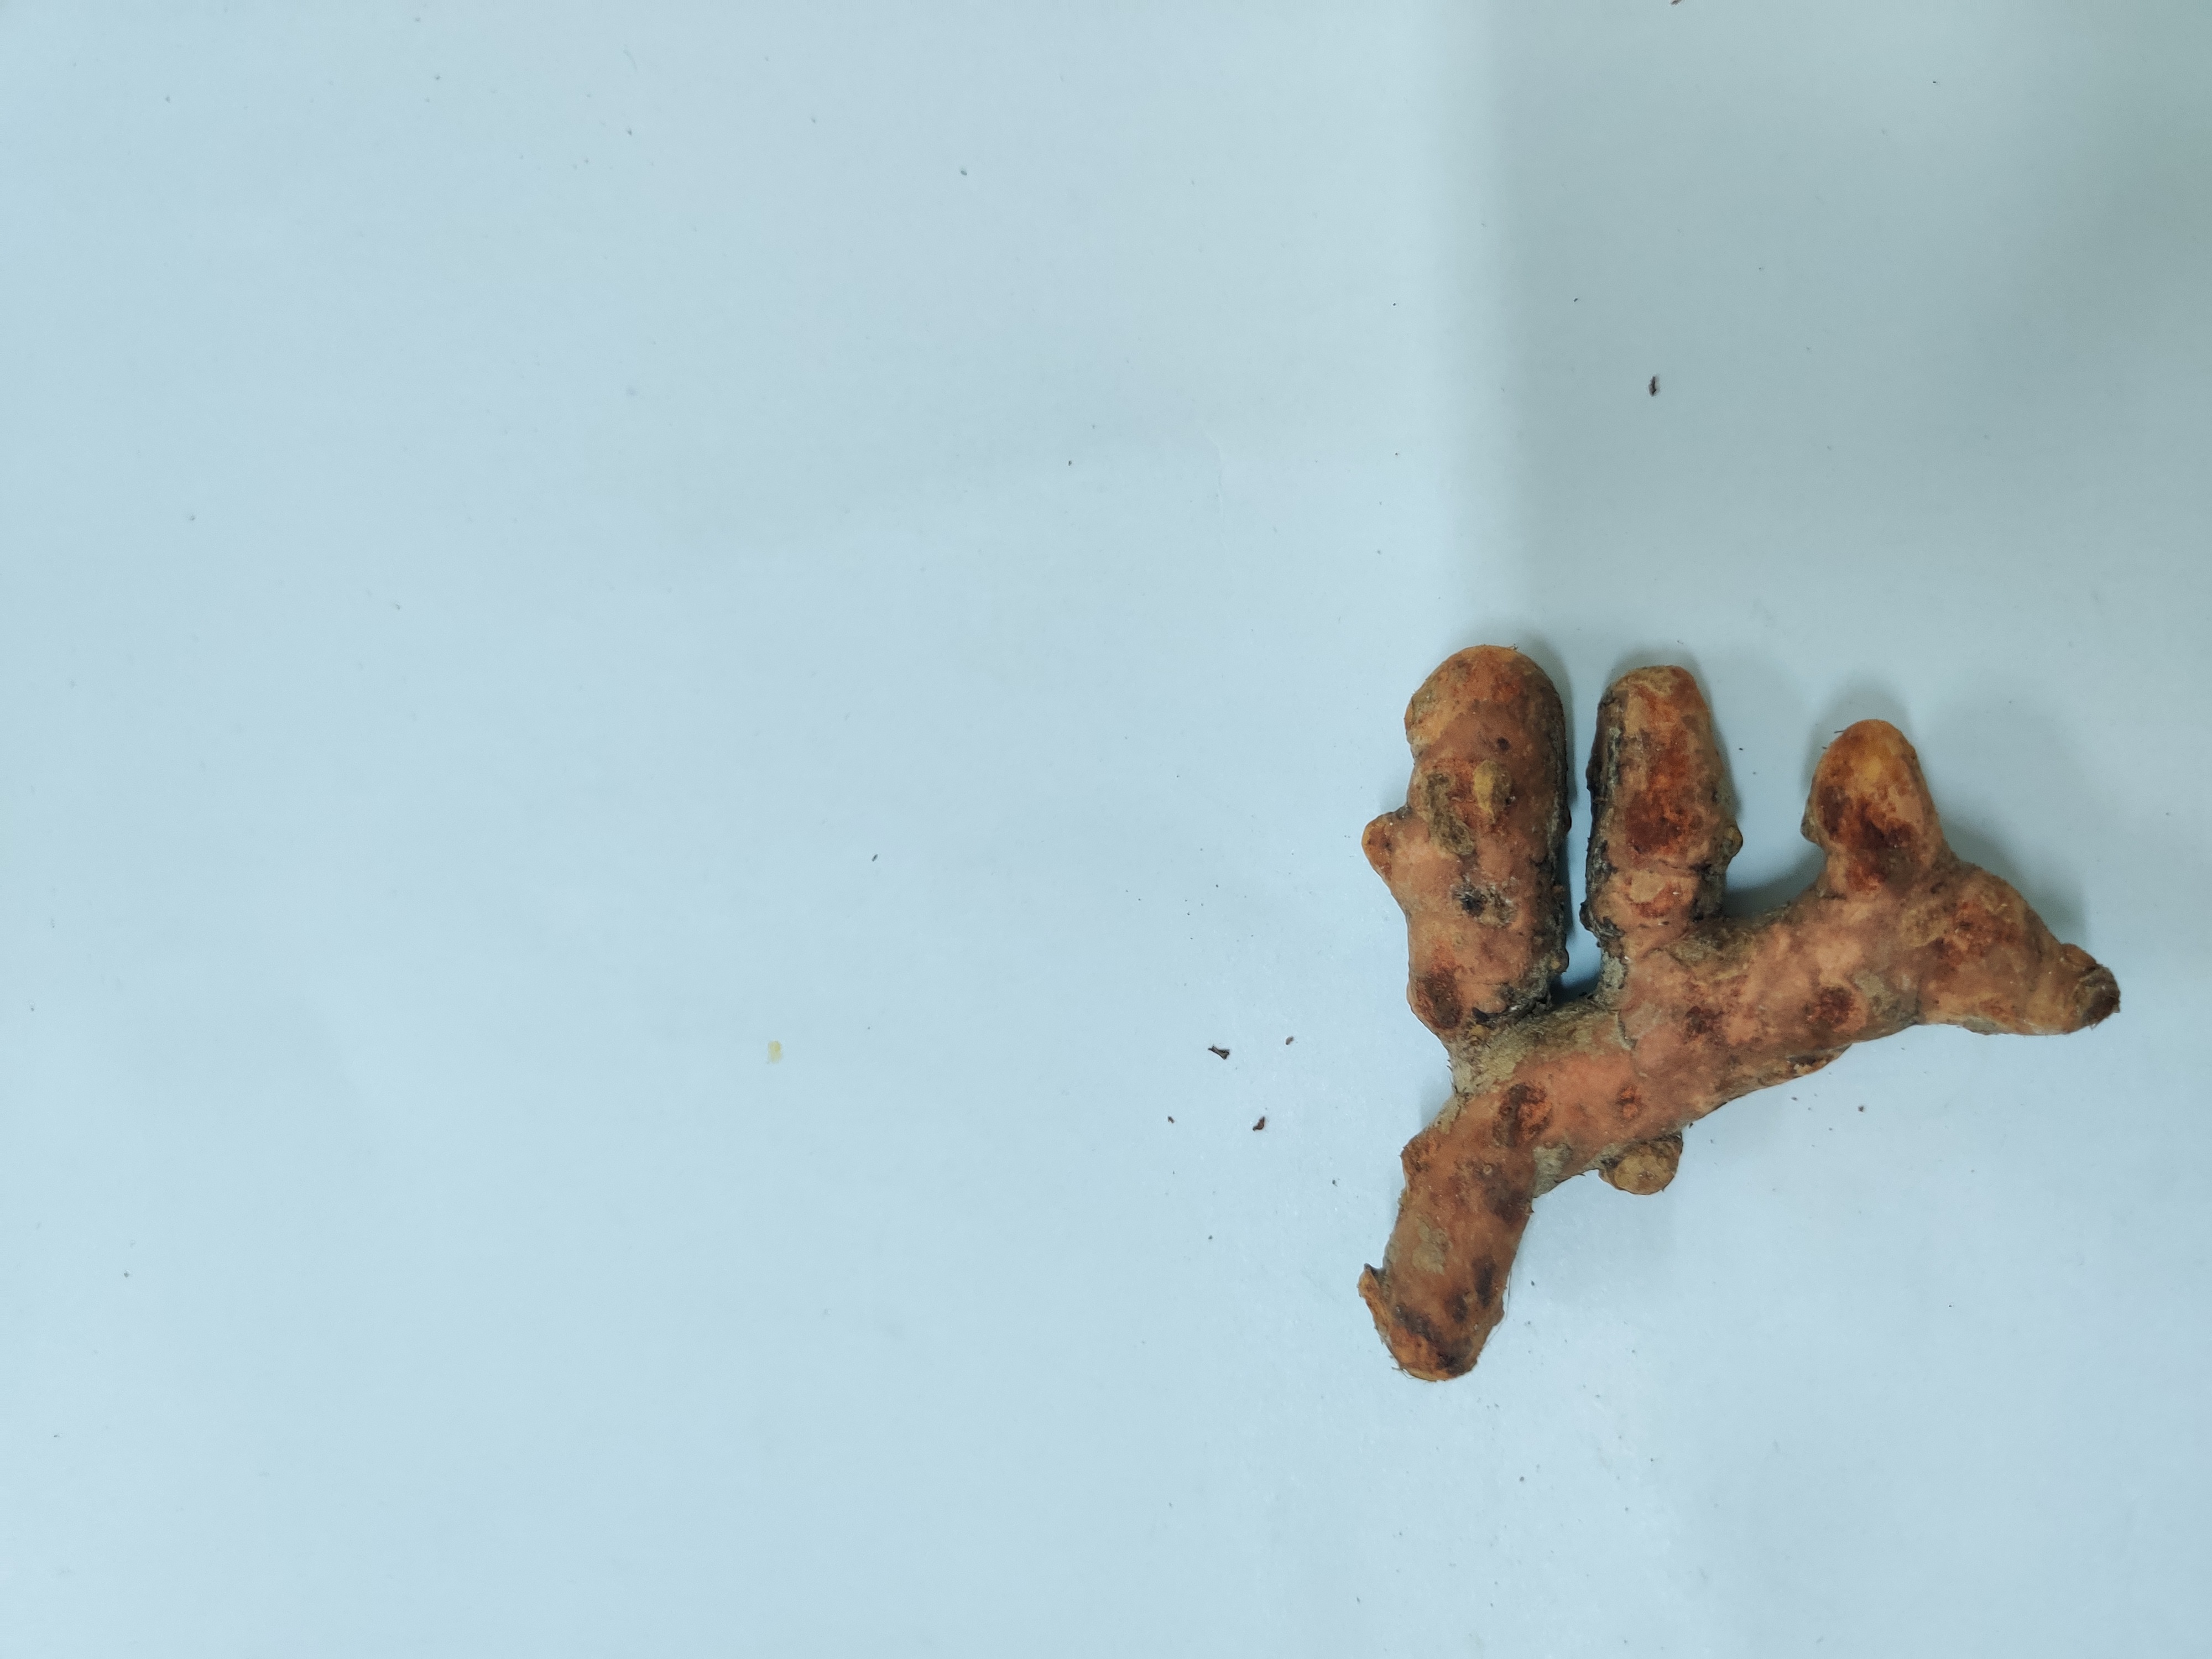
Crop: Turmeric
Condition: Damaged